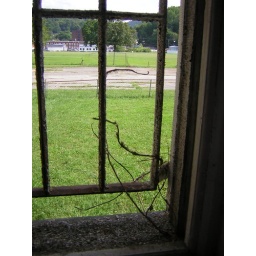
vines wind around window panes in a window on the first floor of the Trans-Allegheny Lunatic Asylum